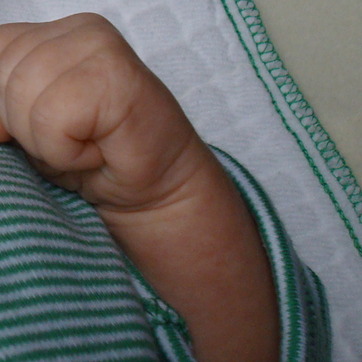
Material: skin